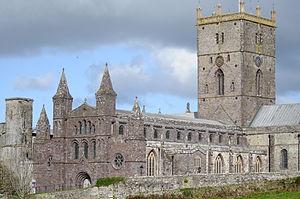
Sir George Gilbert Scott, est un architecte anglais. Il fut l'un des architectes les plus prolifiques qu'a produit le Royaume-Uni ayant construit, rénové ou agrandi pas moins de 800 édifices principalement religieux.